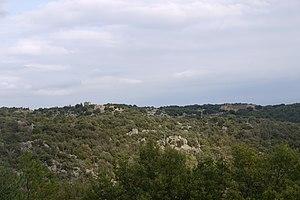
Vue de Marcevol depuis Arboussols.